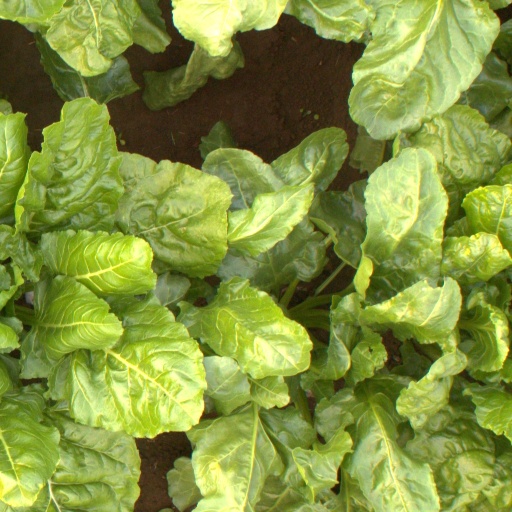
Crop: sugar beet